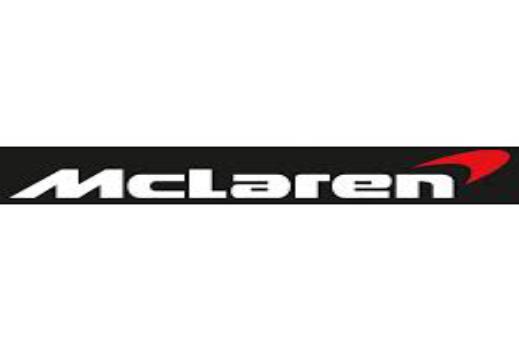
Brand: mclaren
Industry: Transportation